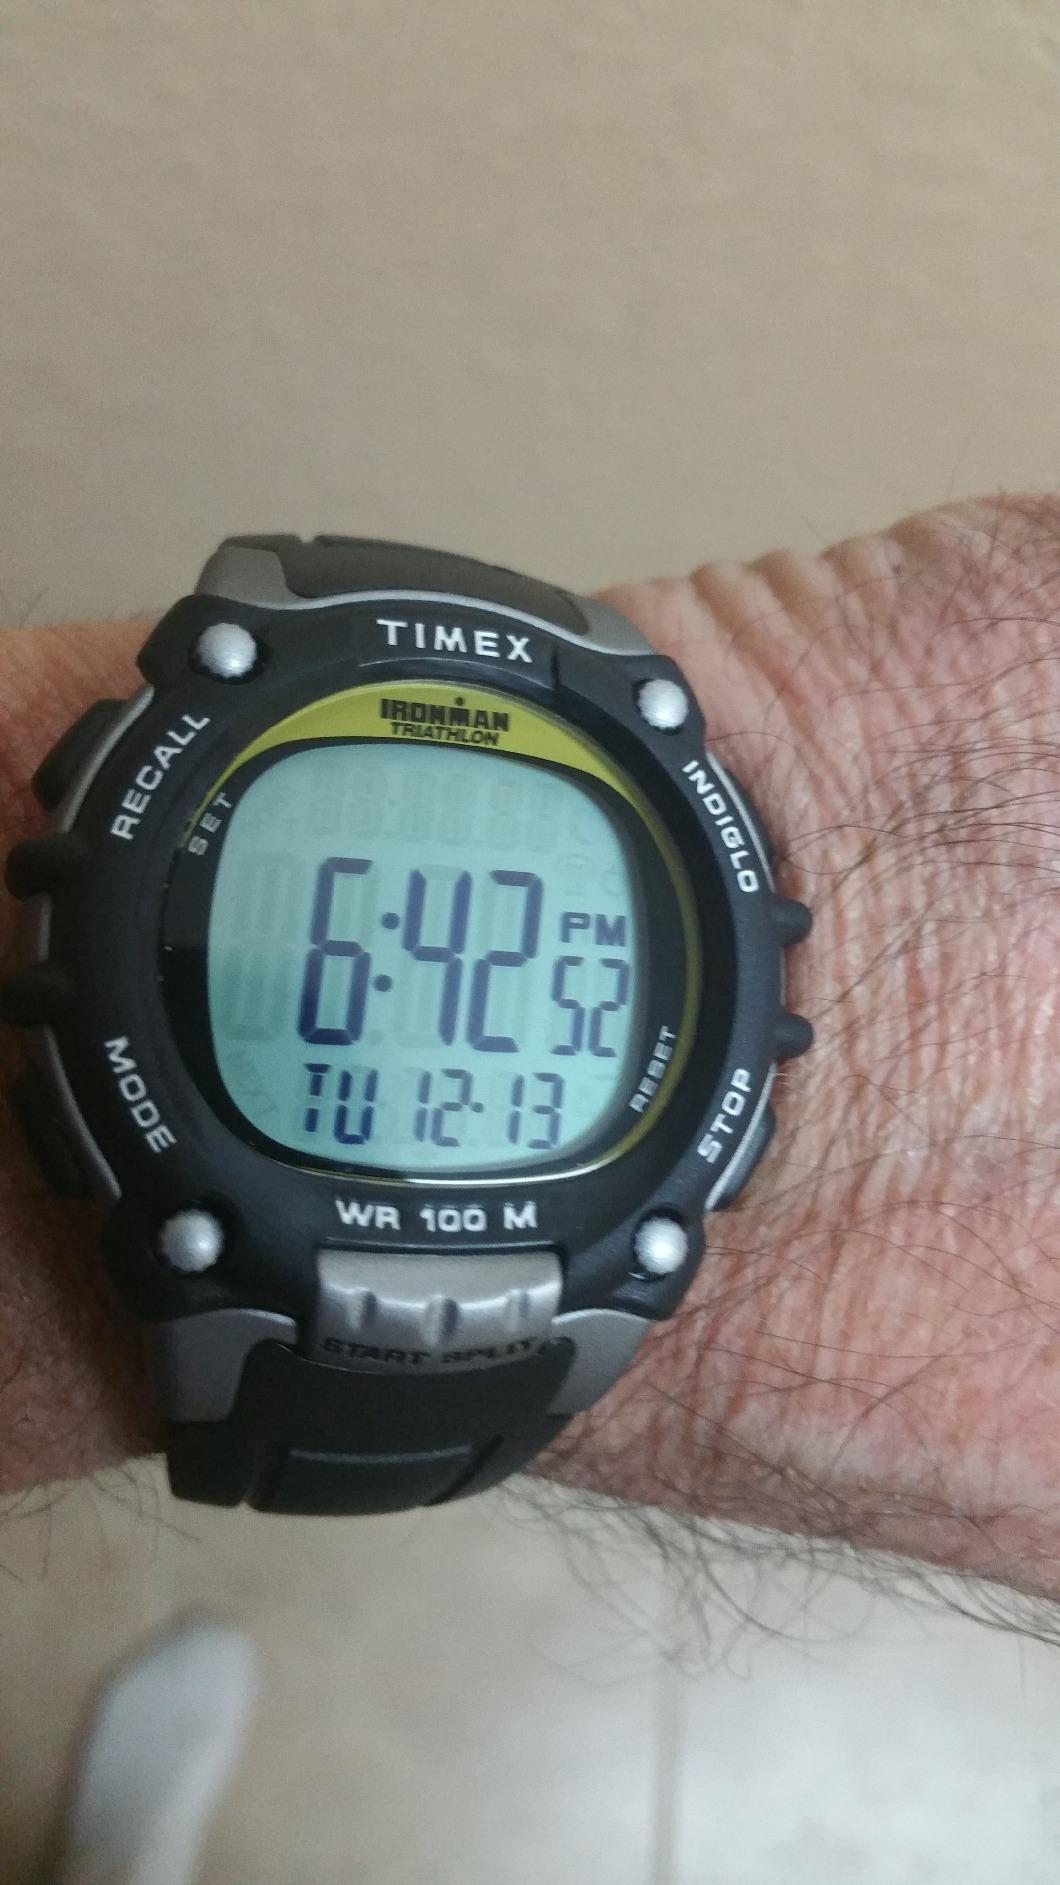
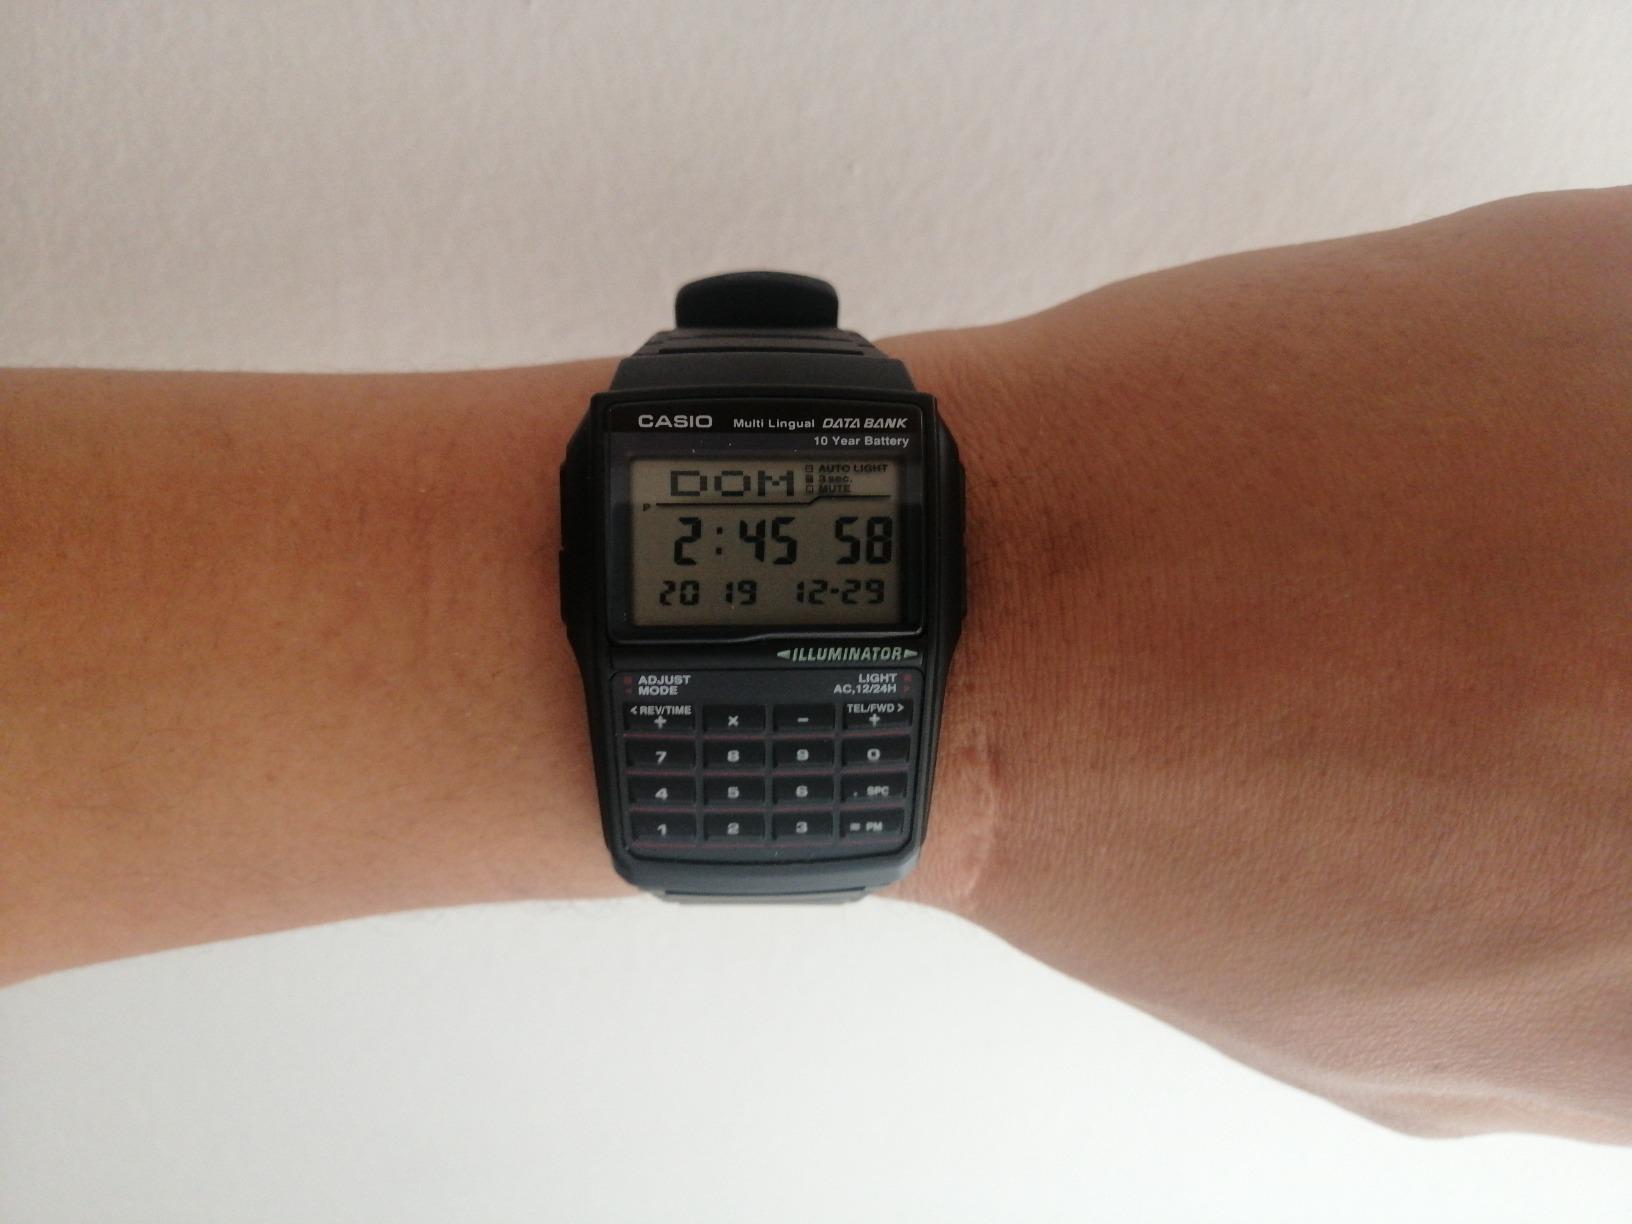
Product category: accessories_watch
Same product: no